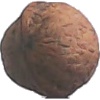
Label: Walnut 1